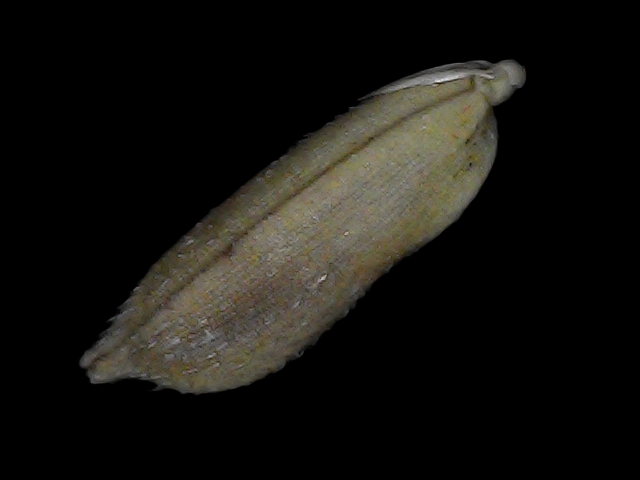
Rice variety: Bd93